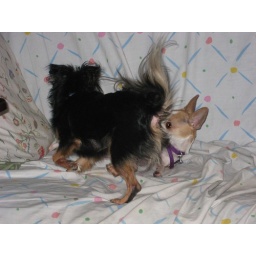
Itzl running around Shika on sofa